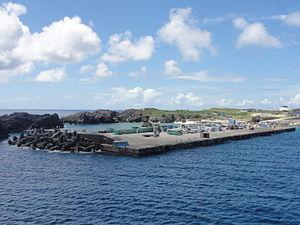
Yoron est un bourg du district d'Ōshima, dans la préfecture de Kagoshima au Japon. Il est situé sur l'île de Yoron, dans l'archipel Satsunan.